All Summer Long (album)

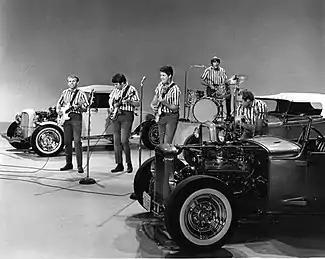
The Beach Boys performing "I Get Around" on "The Ed Sullivan Show" (September 27, 1964)

"All Summer Long" was largely recorded between April 2 and May 19, 1964, at United Western Recorders in Hollywood. According to music historian Keith Badman, Wilson had been disappointed by the simplicity, reliance on filler, and overall rushed quality of "Shut Down Volume 2", and endeavored for "All Summer Long" to be a more refined and sophisticated effort. The album marked the band's most complex arrangements on a record to date, as well as their first that was not focused on themes of cars or surfing. Wilson remarked, "We needed to grow. Up to this point we had milked every idea dry. We milked it fucking dry. We had done every possible angle about surfing and then we did the car routine. But we needed to grow artistically."